Jones Fire

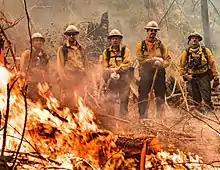
A fire crew poses during strategic fire operations to prevent the Jones Fire from spreading.

By September 1, the fire had grown to and was 50% contained. Crews engaged in single tree and small group torching. They controlled a 25-acre spot fire outside the containment line. Additionally, a rock slide temporary closed a fire service at the top of the fire. A red flag warning was put in place. Within a week, by September 7, the fire surpassed . The Jones Fire Camp, located in Lowell State Park, was relocated to Dexter State Recreation Site, closing the site to visitors.